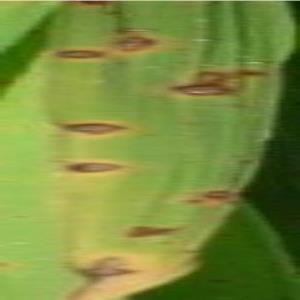
Disease: Brownspot